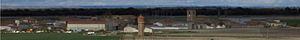
Villeguillo est une commune de la province de Ségovie dans la communauté autonome de Castille-et-León en Espagne.